Mohammad Ali Jauhar

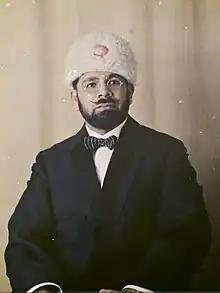
Autochrome portrait by Auguste Léon, 1920

Jawhar had attended the founding meeting of the All India Muslim League in Dacca in 1906, and served as its president in 1918. He remained active in the League till 1928. Jawhar "had the unique distinction of having directed the affairs of the three most important political parties/movements in the country — The Indian National Congress, the All India Muslim League and the Khilafat movement."